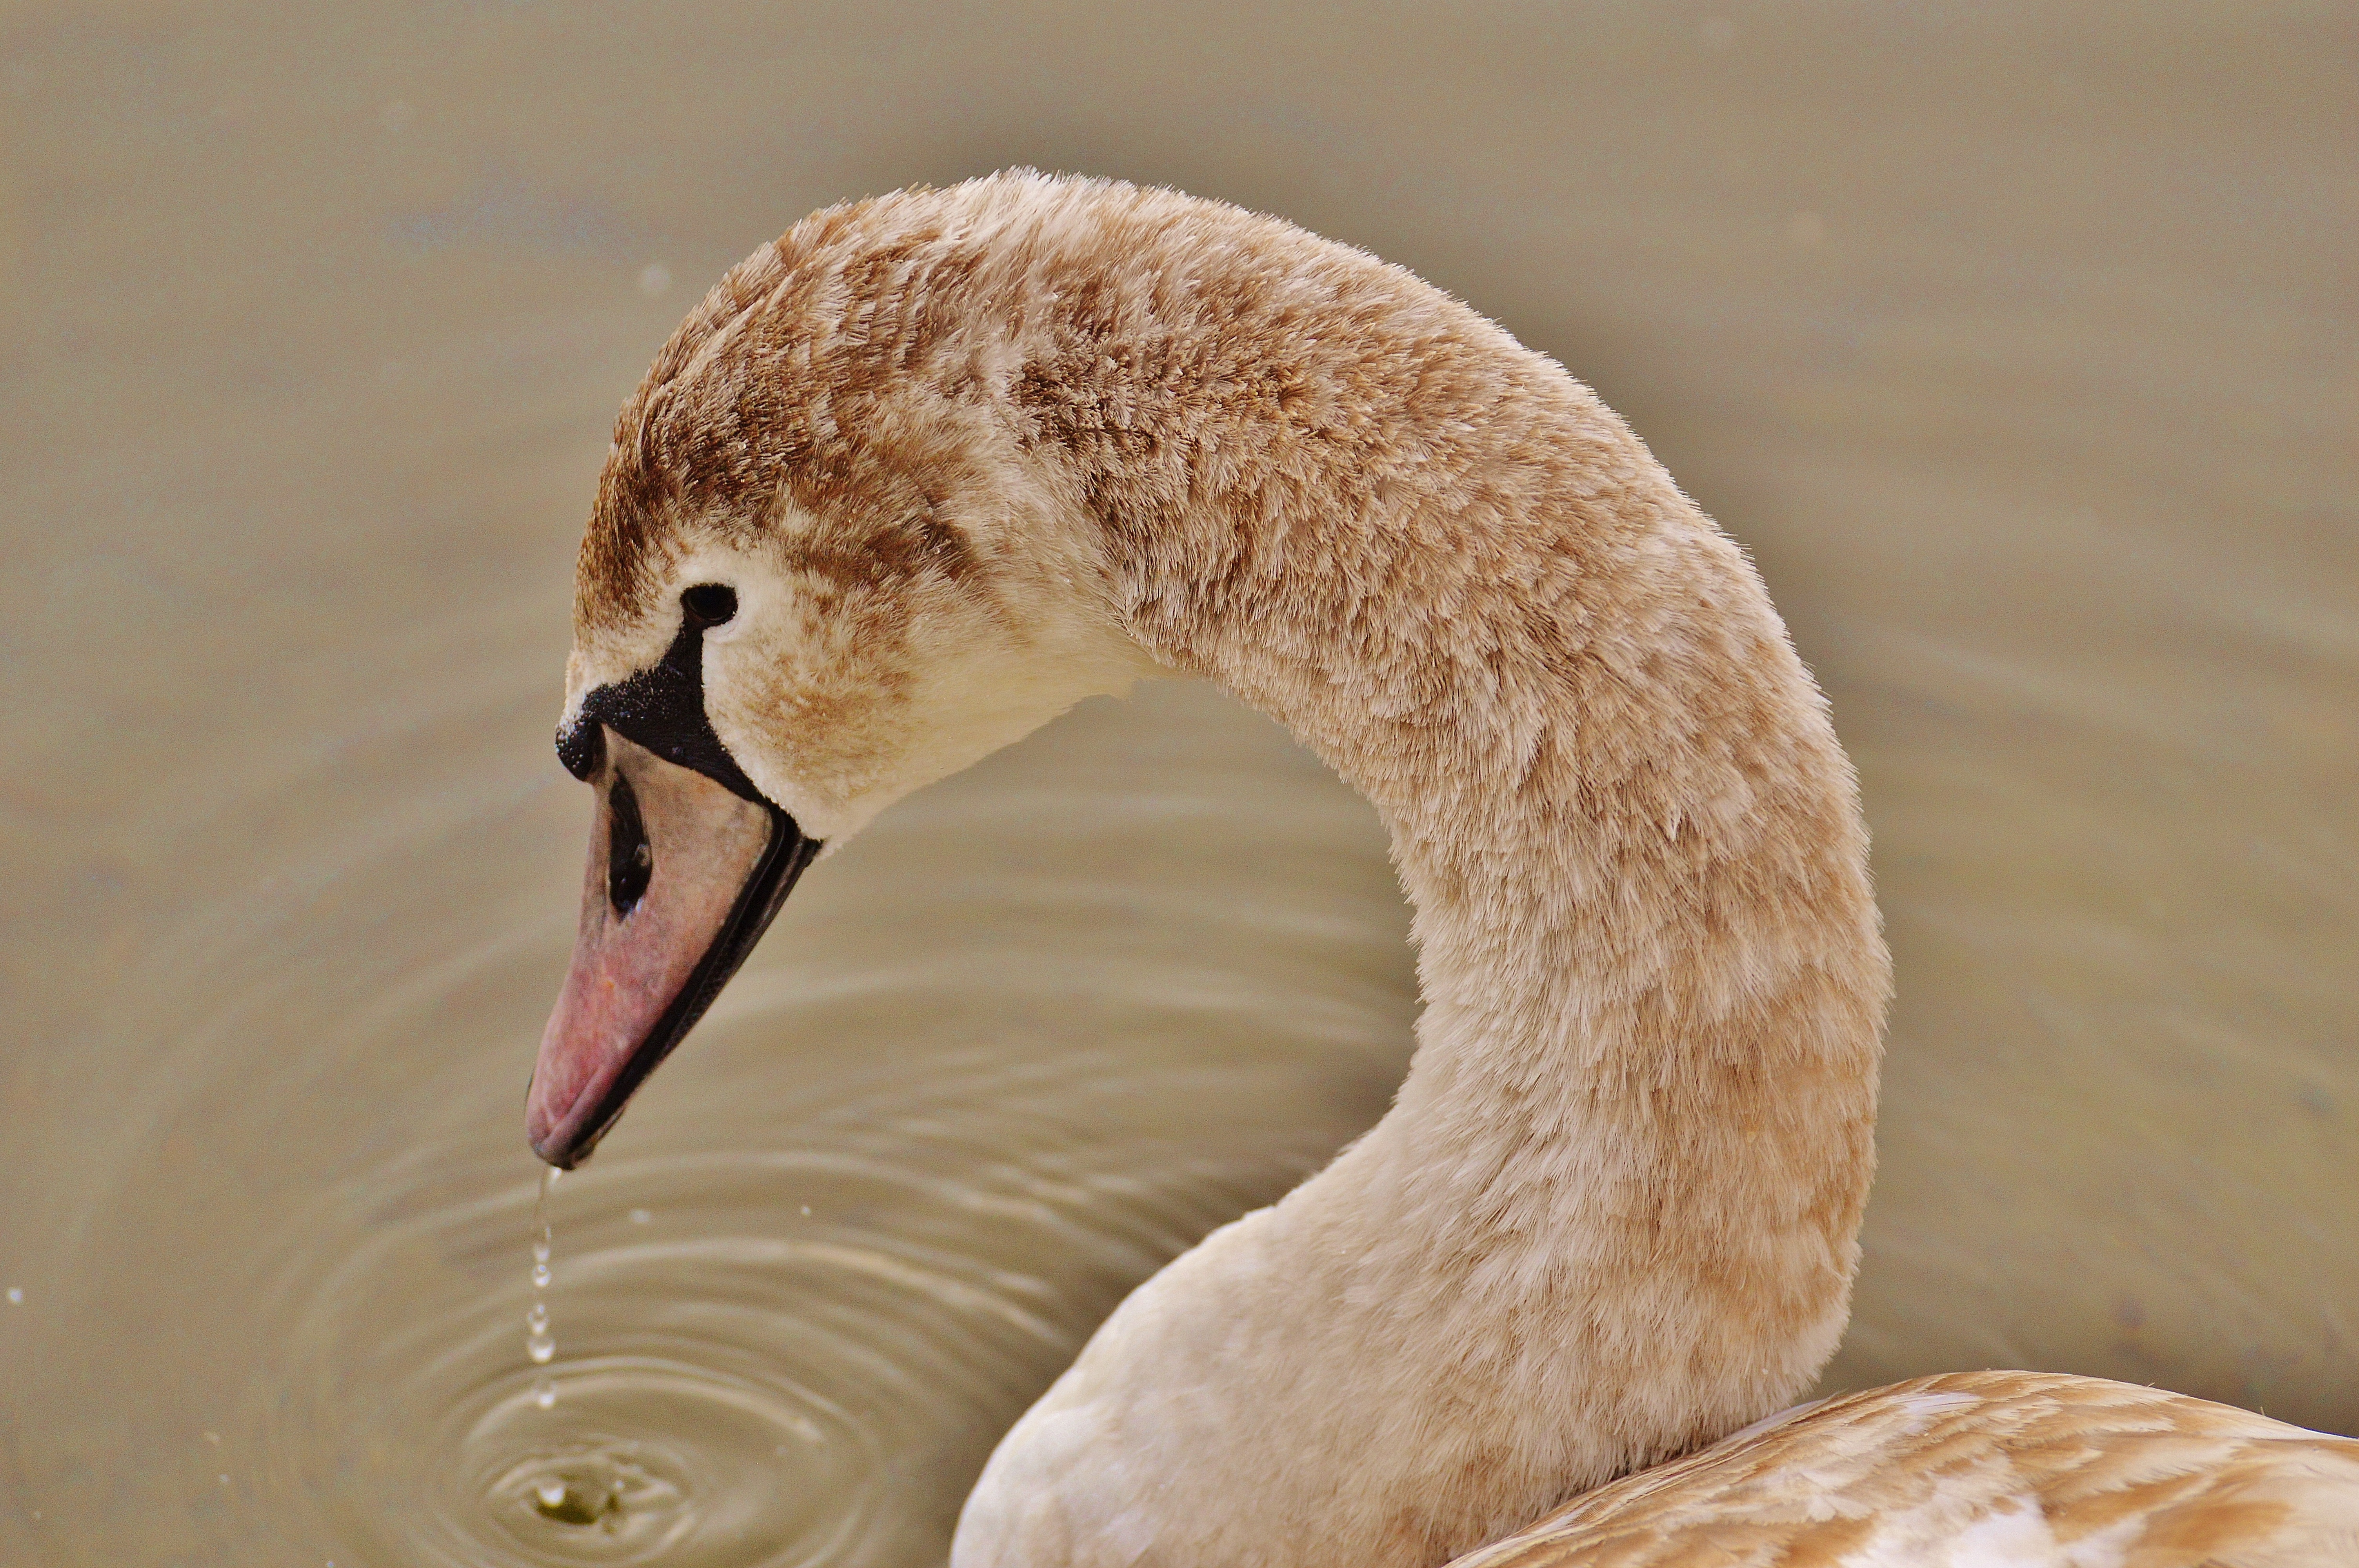
water, nature, bird, wing, lake, animal, beak, feather, fauna, close up, swan, swans, vertebrate, waterfowl, waters, water bird, animal world, pride, schwimmvogel, ducks geese and swans